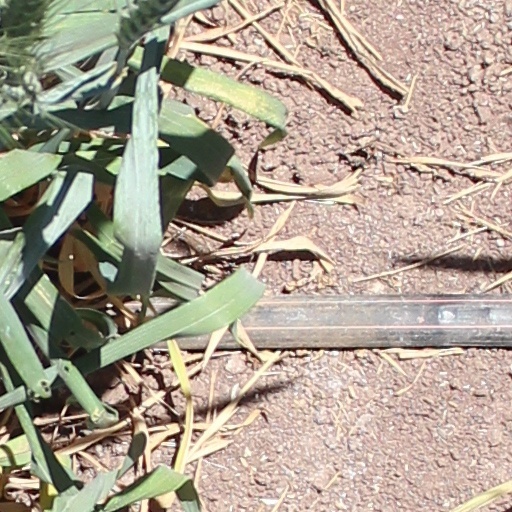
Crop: wheat